Fyrish

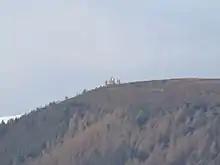
Fyrish

Fyrish is the name given to an ancient area of land found just north of Evanton, Ross-shire, Scotland.